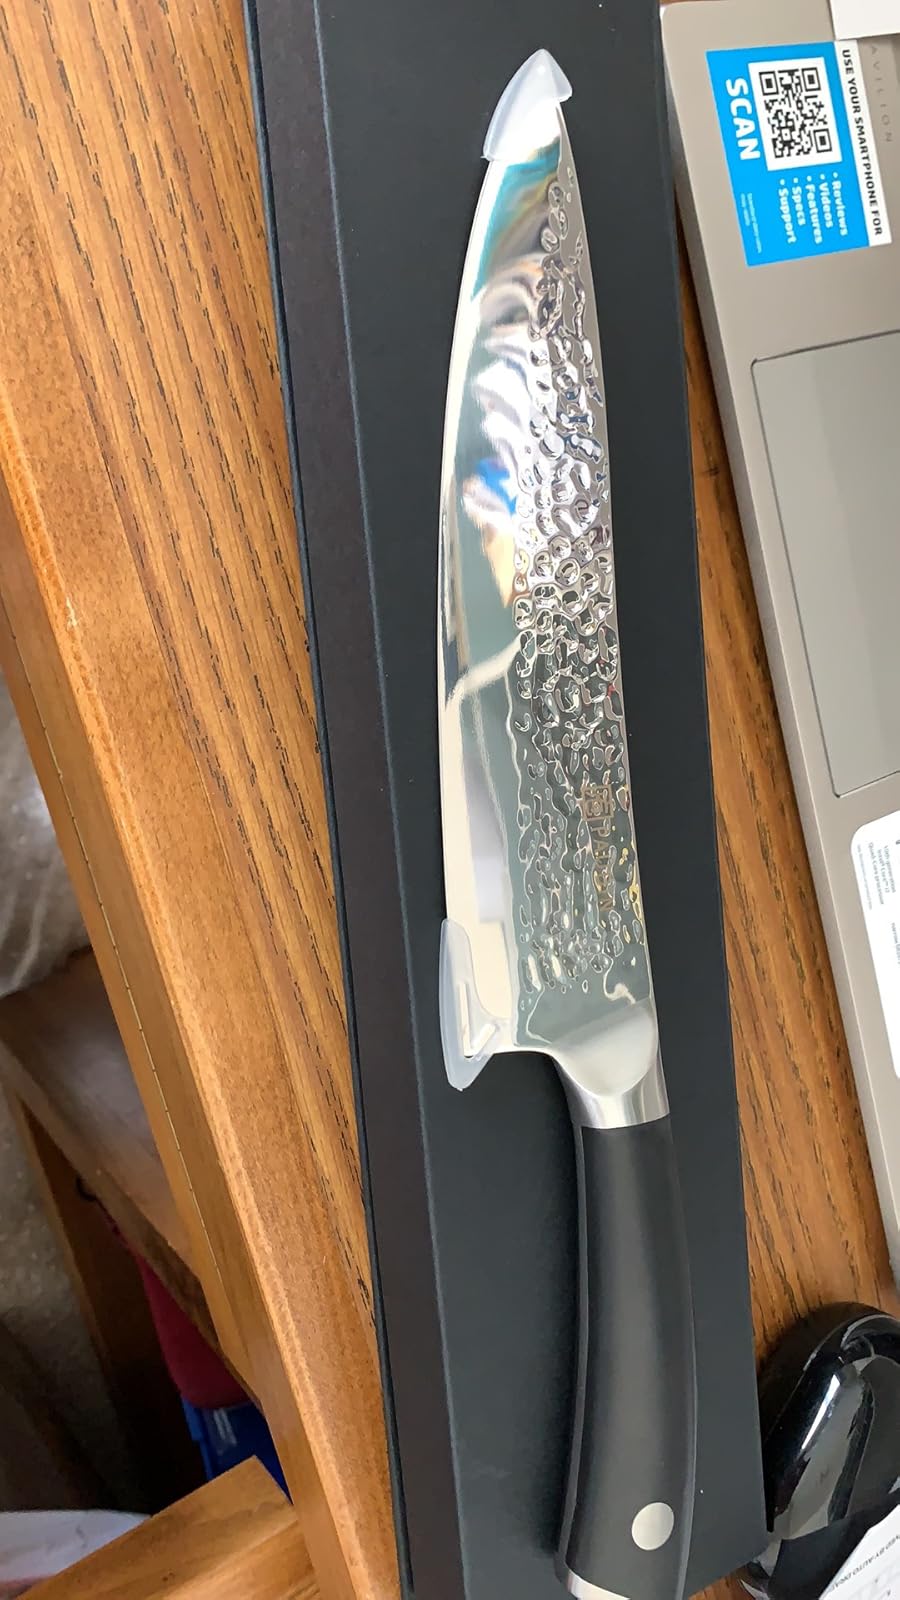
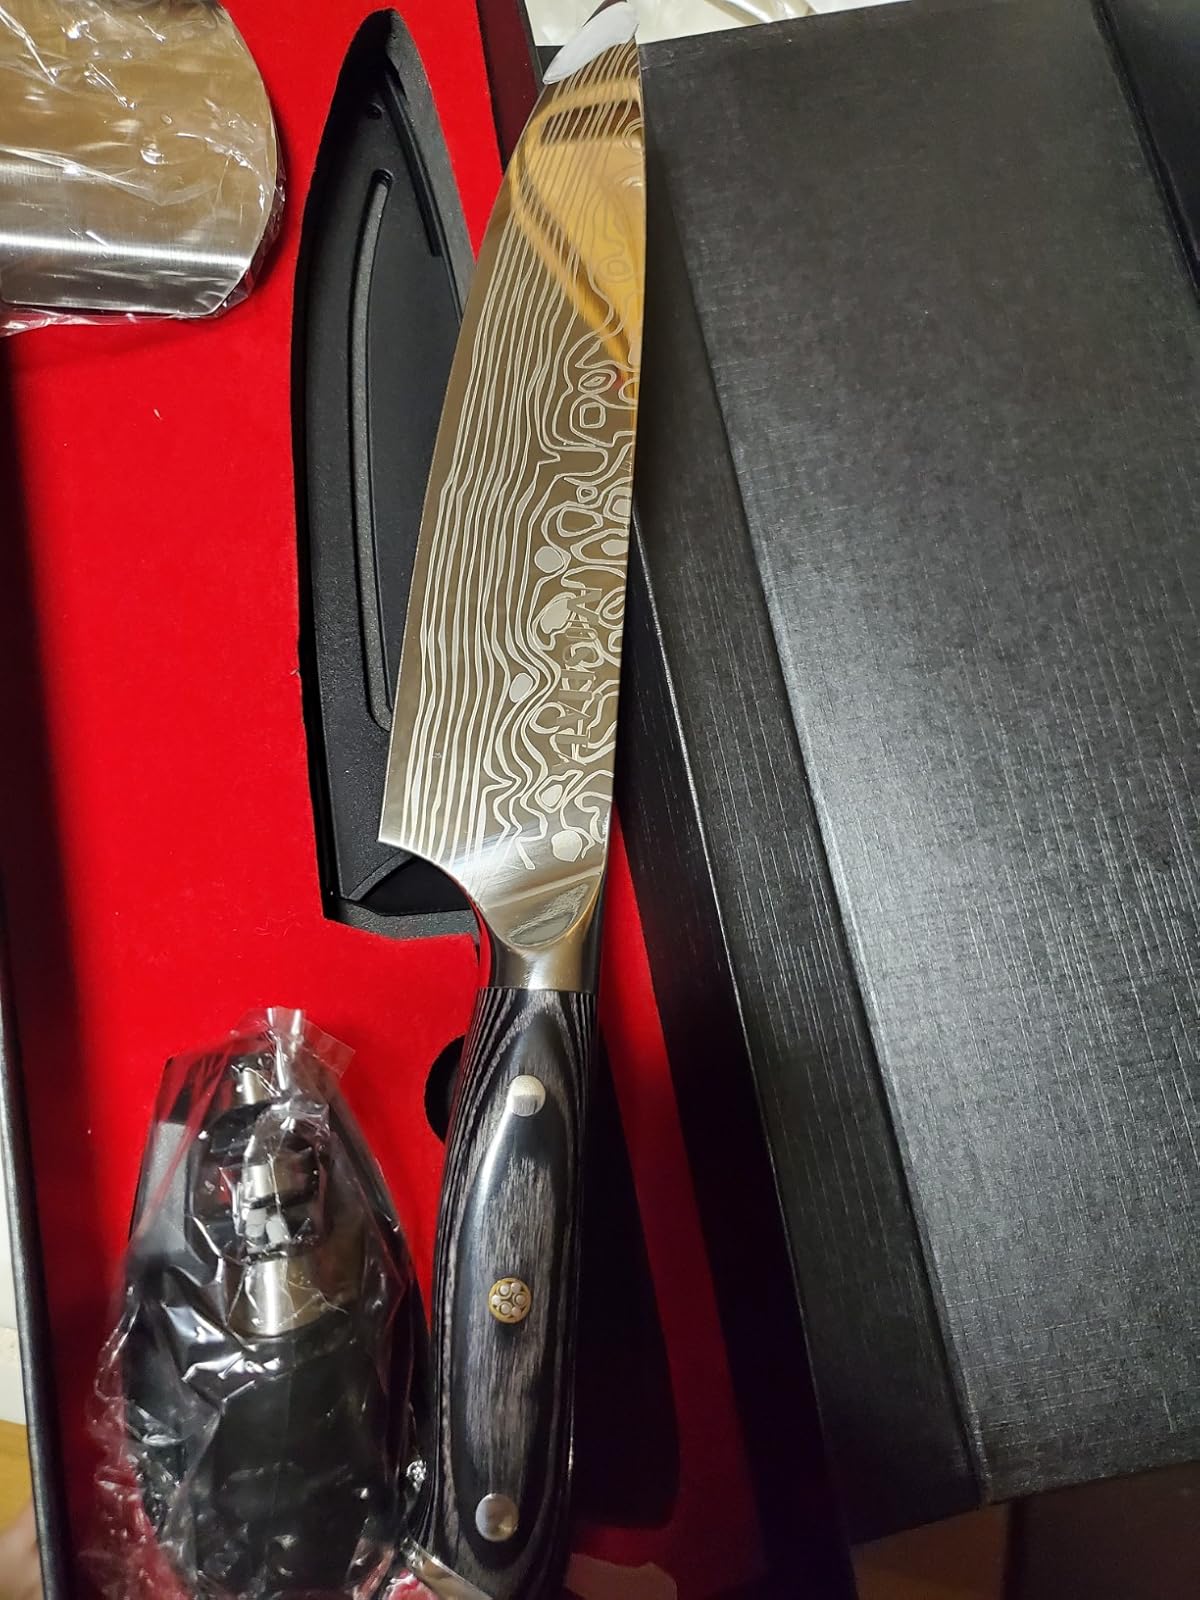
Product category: items_knife
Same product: no